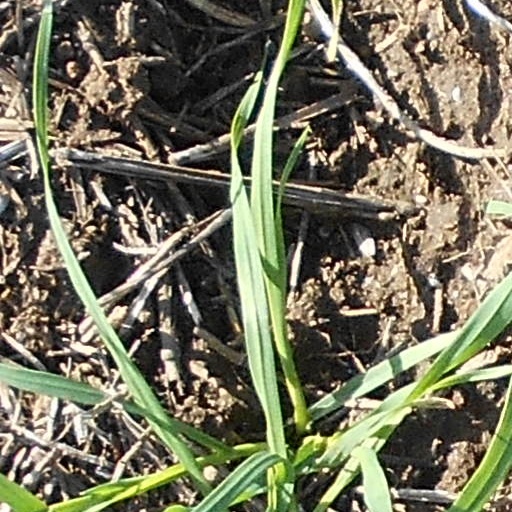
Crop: wheat